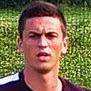
Age: 23